Matheran

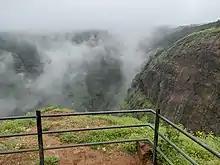
Echo overlook

Matheran has a narrow gauge railway station in the town center. The old Matheran Hill Railway offers several daily trains to Neral.